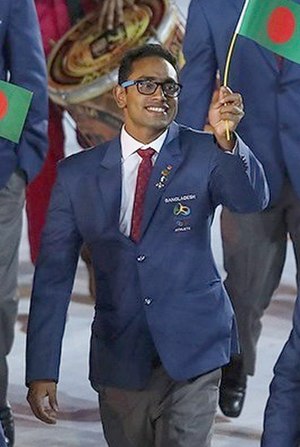
Bangladesh ved OL
Svømmeren Mohammad Mahfizur Rahman var flagbærer for Bangladesh ved åbningsceremonien under sommer-OL 2012 (her fotograferet under indmarchen ved sommer-OL 2016).
Bangladesh deltog første gang i olympiske lege under sommer-OL 1984 i Los Angeles og har siden deltaget i samtlige sommerlege. Nationen har aldrig deltaget i vinterlegene. Bangladesh er den mest folkerige nation, som ikke har vundet nogen olympisk medalje.